Chien Yu-chin

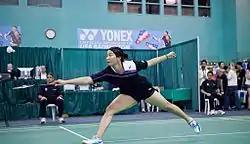

Chien Yu-chin (born 24 October 1982) is a Taiwanese former badminton player.